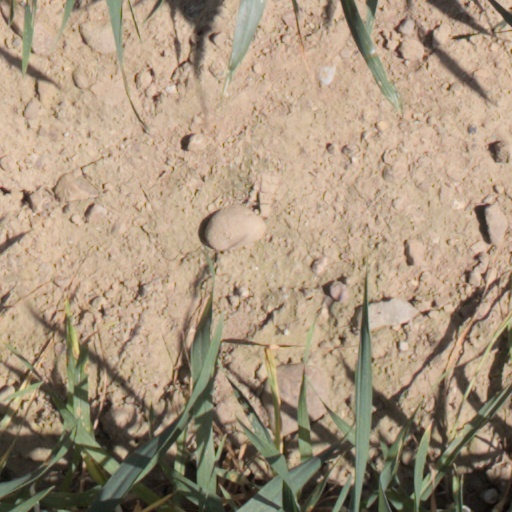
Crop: wheat